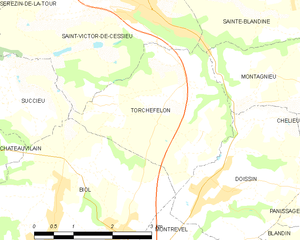
Torchefelon est une commune française située dans le département de l'Isère en région Auvergne-Rhône-Alpes.